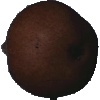
Label: pear_kaiser